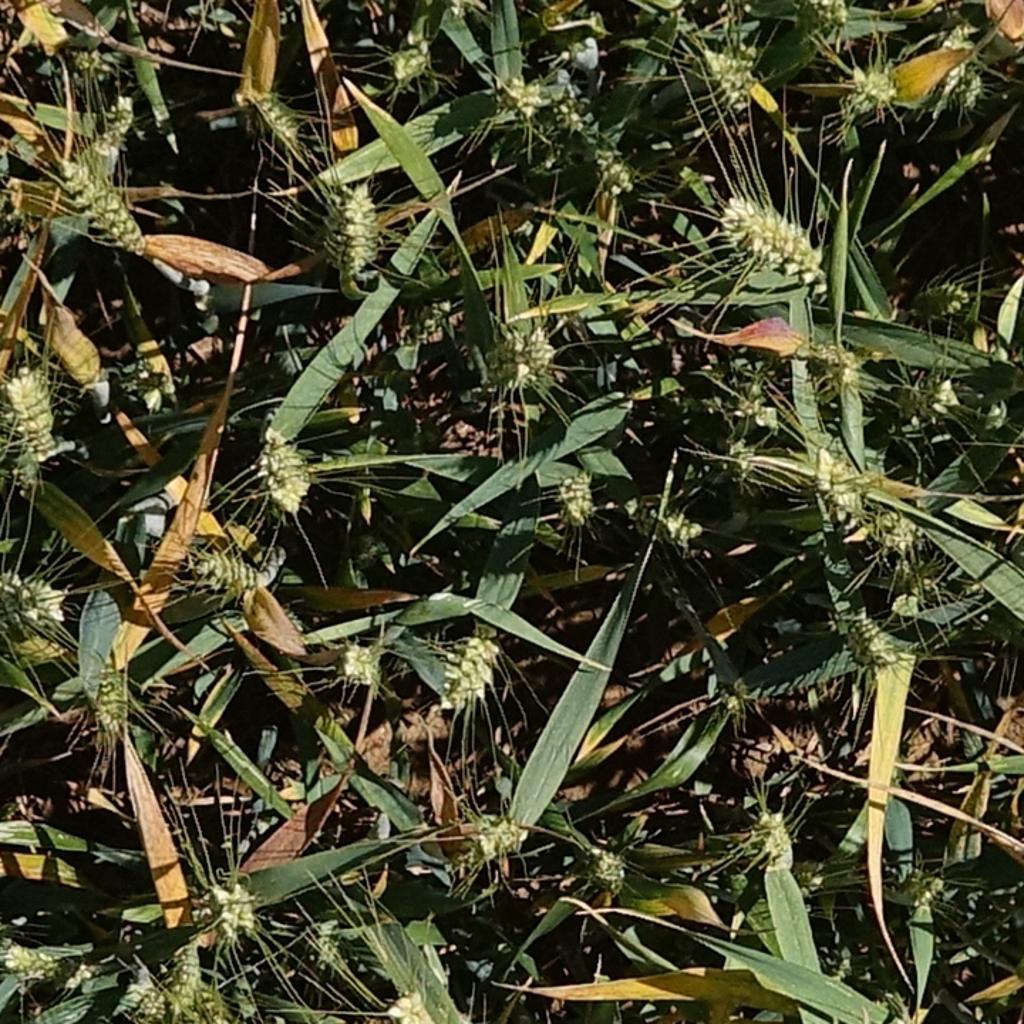
Country: France
Location: Gréoux
Wheat development stage: Filling